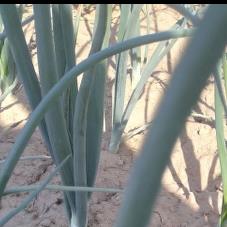
Crop: Onion
Condition: healthy-leaf